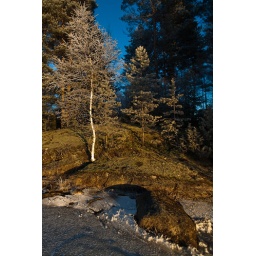
Sunny tree by the lake